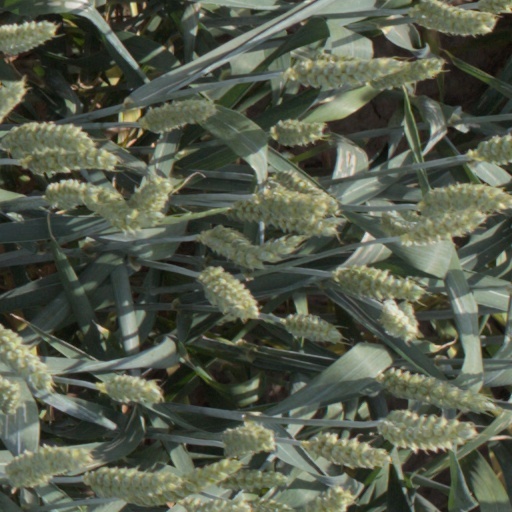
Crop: wheat